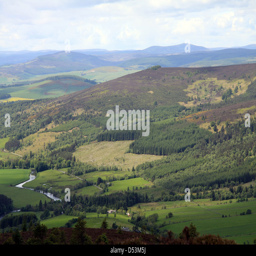
vale of people in the foreground